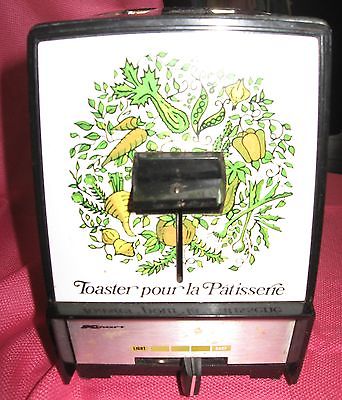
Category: toaster